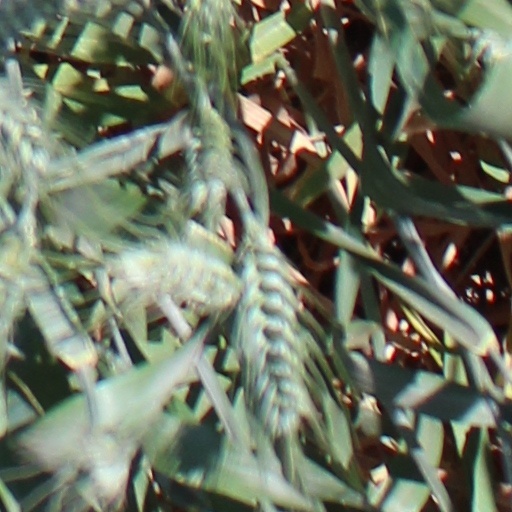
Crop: wheat